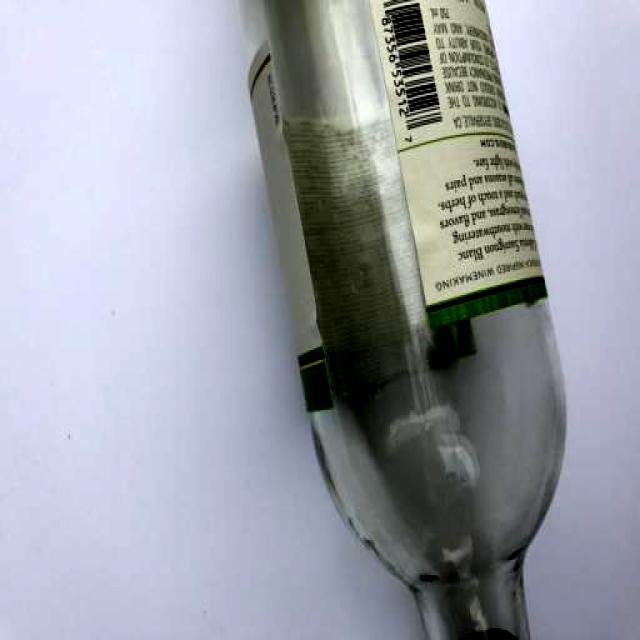
Label: Glass